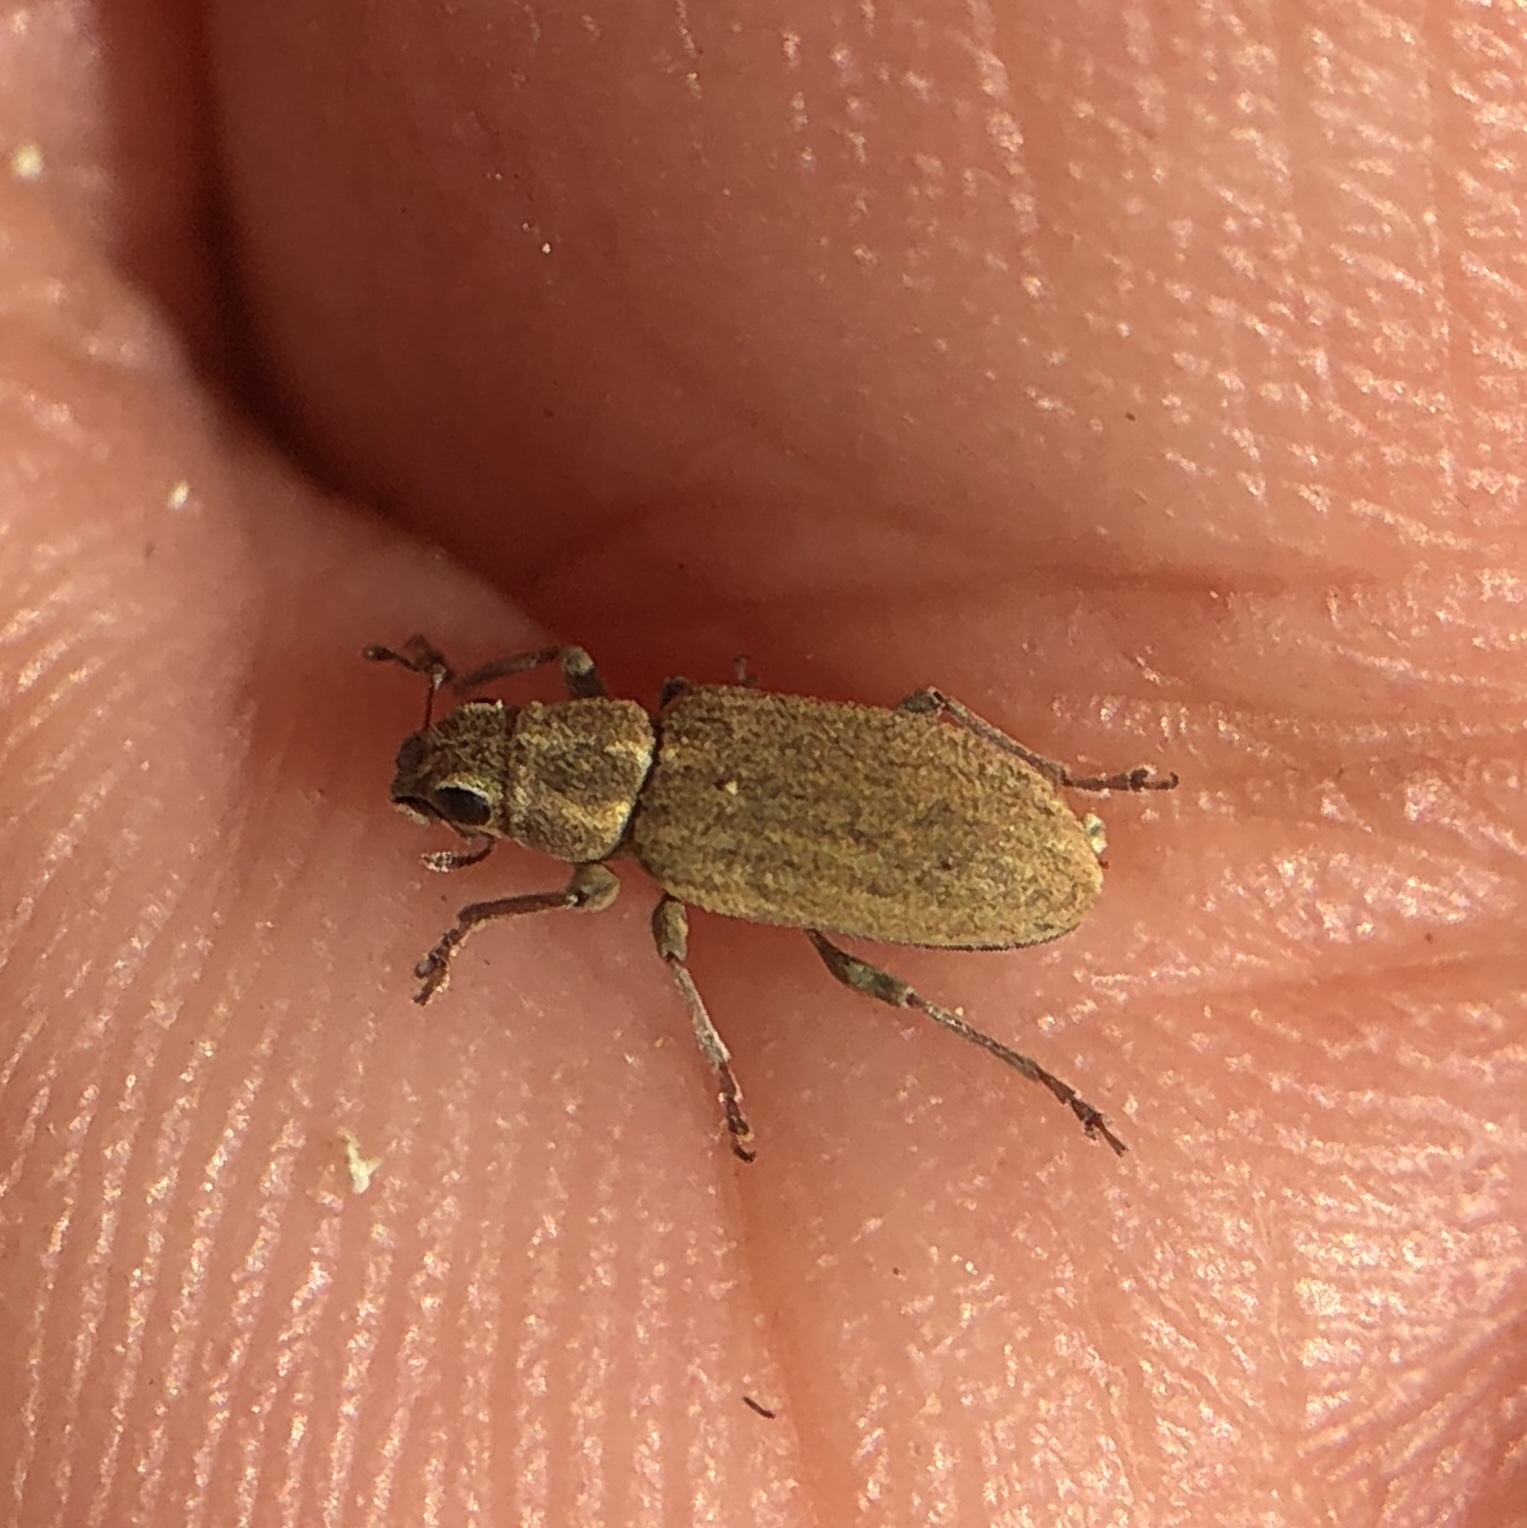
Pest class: pea_leaf_weevil